Lethal autonomous weapon

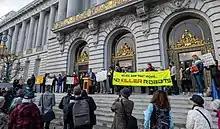
Rally on the steps of San Francisco City Hall, protesting against a vote to authorize police use of deadly force robots

The possibility of LAWs has generated significant debate, especially about the risk of "killer robots" roaming the earth - in the near or far future. The group Campaign to Stop Killer Robots formed in 2013. In July 2015, over 1,000 experts in artificial intelligence signed a letter warning of the threat of an artificial intelligence arms race and calling for a ban on autonomous weapons. The letter was presented in Buenos Aires at the 24th International Joint Conference on Artificial Intelligence (IJCAI-15) and was co-signed by Stephen Hawking, Elon Musk, Steve Wozniak, Noam Chomsky, Skype co-founder Jaan Tallinn and Google DeepMind co-founder Demis Hassabis, among others.